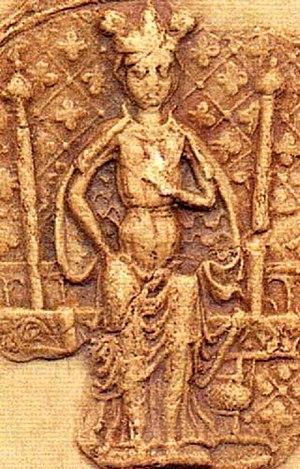
Cet article donne la liste des héritiers successifs du trône de Portugal depuis l'avènement d'Alphonse Iᵉʳ en 1139. Contrairement à d'autres monarchies, les règles de succession n'ont pas inclus la loi salique, mais la primogéniture cognatique avec préférence masculine. Les héritiers ont porté les titres successifs de prince de Portugal entre 1433 et 1645, de prince du Brésil entre 1645 et 1815 et de prince royal entre 1815 et 1910.
Cette liste présente les conjoints des souverains suédois. À l'exception de Frédéric de Hesse-Cassel, tous ont été des femmes, qui ont été titrées reines. Frédéric de Hesse-Cassel, devint par la suite roi sous le titre de Frédéric Iᵉʳ, à la suite de l'abdication de son épouse.
Sophie de Danemark née en 1241, morte en 1286, est la reine consort de Suède, épouse du roi Valdemar Iᵉʳ de Suède.